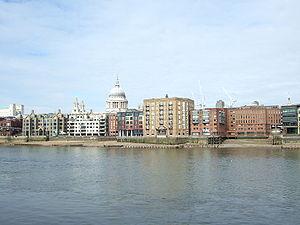
Queenhithe est l'un des vingt-cinq wards de la Cité de Londres.